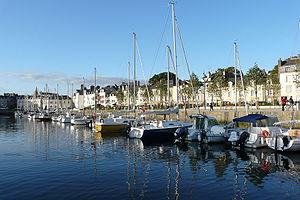
Vannes /van/ est une commune française située dans l’ouest de la France sur la côte sud de la région Bretagne. La ville, située en Basse-Bretagne, est la préfecture du département du Morbihan, et le siège d'une agglomération de 135 882 habitants. Centre économique et destination touristique à la tête d’une aire urbaine de 157 007 habitants au 1ᵉʳ janvier 2016, et d'une population municipale de 53 218 habitants au 1ᵉʳ janvier 2016, Vannes est la 4ᵉ agglomération de la région Bretagne en nombre d'habitants, et le 3ᵉ pôle universitaire de Bretagne.
Le port de Vannes est un port de commerce, un port passager et un port de plaisance situé au nord du golfe du Morbihan le long d'un chenal de 1 200 m qui mène les bateaux de l’avant-port commercial du Pont-Vert au bassin à flot, au pied de la porte Saint-Vincent, porte d'entrée de la vieille ville de Vannes.